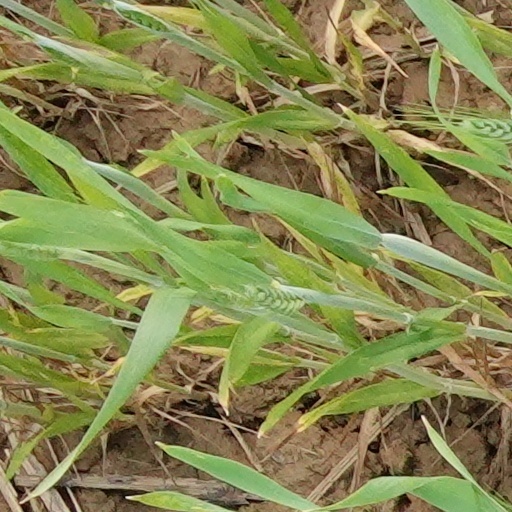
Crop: wheat